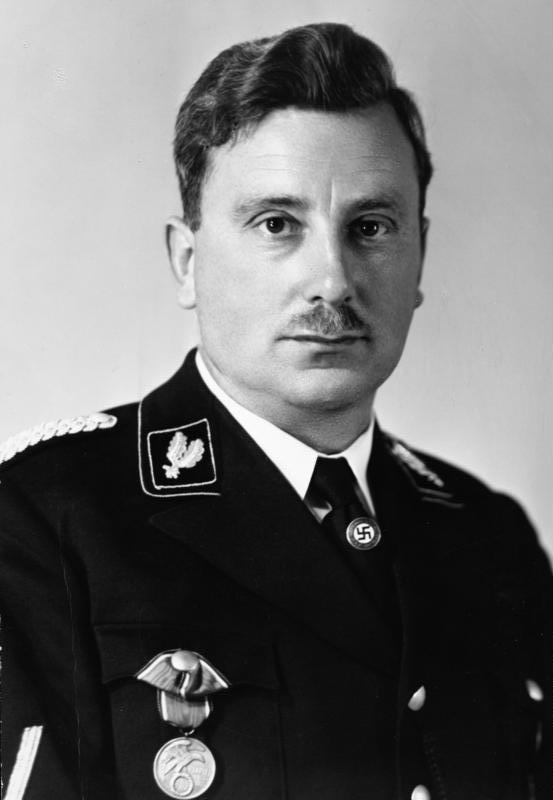
เอมีล โมรีส

|name=เอมีล โมรีส
|birth_date=19 มกราคม ค.ศ. 1897
|death_date= 6 กุมภาพันธ์ ค.ศ. 1972
|image= Bundesarchiv Bild 146-1980-073-19A, Emil Maurice.jpg
|image_size = 200px
|caption=เอมีล โมรีสซึ่งได้ติดเหรียญเครื่องอิสริยาภรณ์เลือด (Blood Order)
|serviceyears=ค.ศ. 1920–1945
|rank=Schutzstaffel|เอ็สเอ็ส-เอ็สเอ็ส-โอเบอร์ฟือเรอร์|โอเบอร์ฟือเรอร์
|branch=ไฟล์:Flag Schutzstaffel.svg|23px ชุทซ์ชตัฟเฟิล
|commands=ชุทซ์ค็อมมันโด (กองบัญชาการป้องกัน)
|battles=สงครามโลกครั้งที่สอง
|laterwork= สมาชิกรัฐสภาไรชส์ทาค, เจ้าหน้าที่ลุฟท์วัฟเฟอ
เอมีล โมรีส (; 19 มกราคม ค.ศ. 1897, เว็สเทอร์มอร์ - 6 กุมภาพันธ์ ค.ศ. 1972, มิวนิก) เป็นสมาชิกตั้งแต่ต้นของพรรคนาซี|พรรคกรรมกรชาติสังคมนิยมเยอรมัน (พรรคนาซี) และเป็นสมาชิกร่วมก่อตั้ง "ชุทซ์ชตัฟเฟิล" (เอ็สเอ็ส) พร้อมกับเอริช เค็มพ์คา เขาทำหน้าที่เป็นหนึ่งในคนขับรถส่วนตัวของฮิตเลอร์ เขาเป็นหนึ่งในเพียงไม่กี่คนที่เป็น "มิชลิง" (บุคคลที่มีเชื้อสายผสมระหว่างชาวยิว|เชื้อสายยิวกับชาวเยอรมัน|เชื้อชาติเยอรมัน) ที่ได้ทำหน้าที่หน่วยเอ็สเอ็ส
==อ้างอิง==
หมวดหมู่:ผู้นำนาซี
หมวดหมู่:ชาวเยอรมันเชื้อสายยิว
หมวดหมู่:เอ็สเอ็ส-โอเบอร์ฟือเรอร์